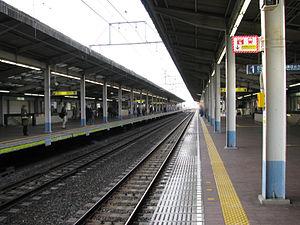
Urayasu est une station du métro de Tokyo sur la ligne Tōzai à Urayasu, préfecture de Chiba. Elle est exploitée par le Tokyo Metro.